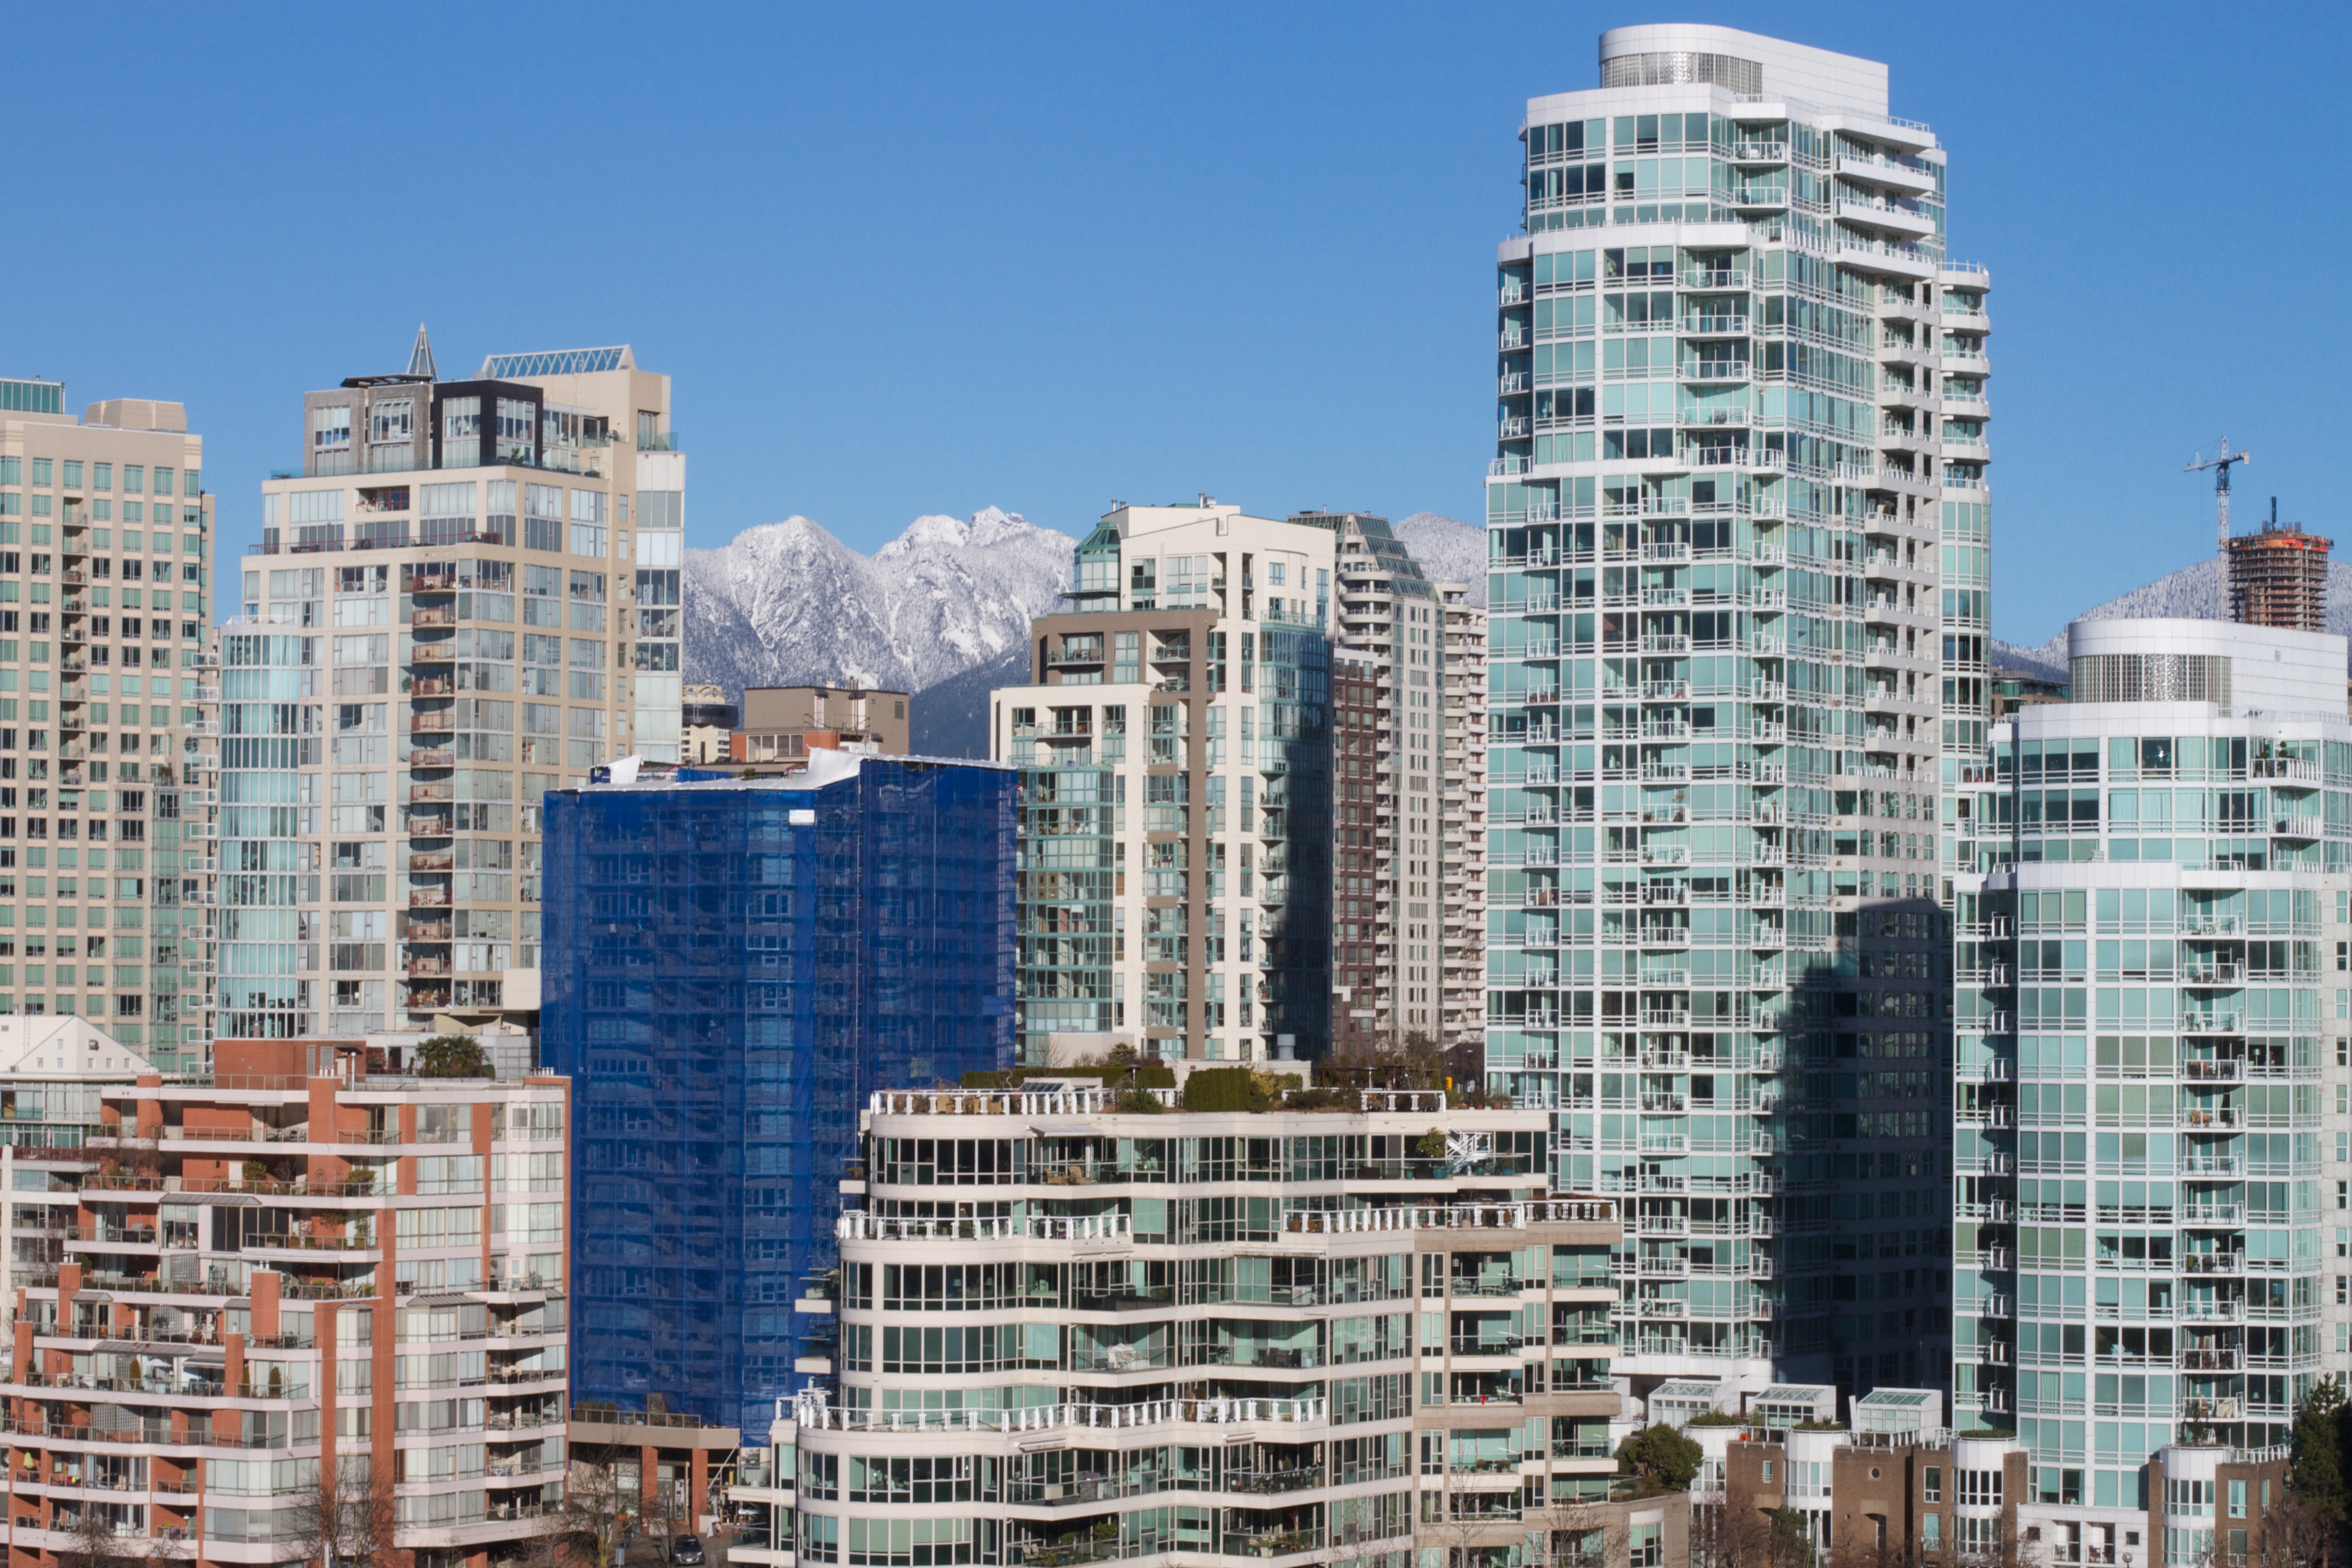
architecture, skyline, building, city, skyscraper, cityscape, downtown, tower, tower block, metropolis, condominium, neighbourhood, urban area, residential area, human settlement, metropolitan area